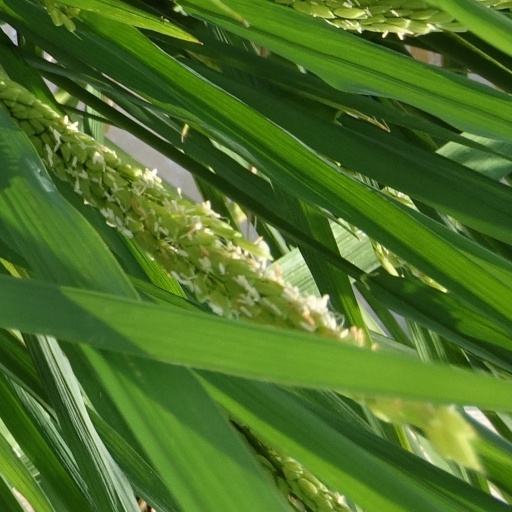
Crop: rice